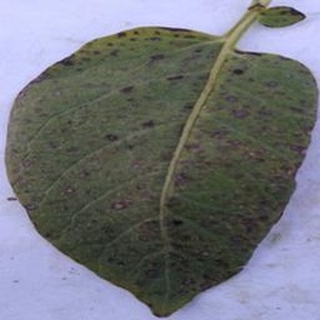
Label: potato_early_blight